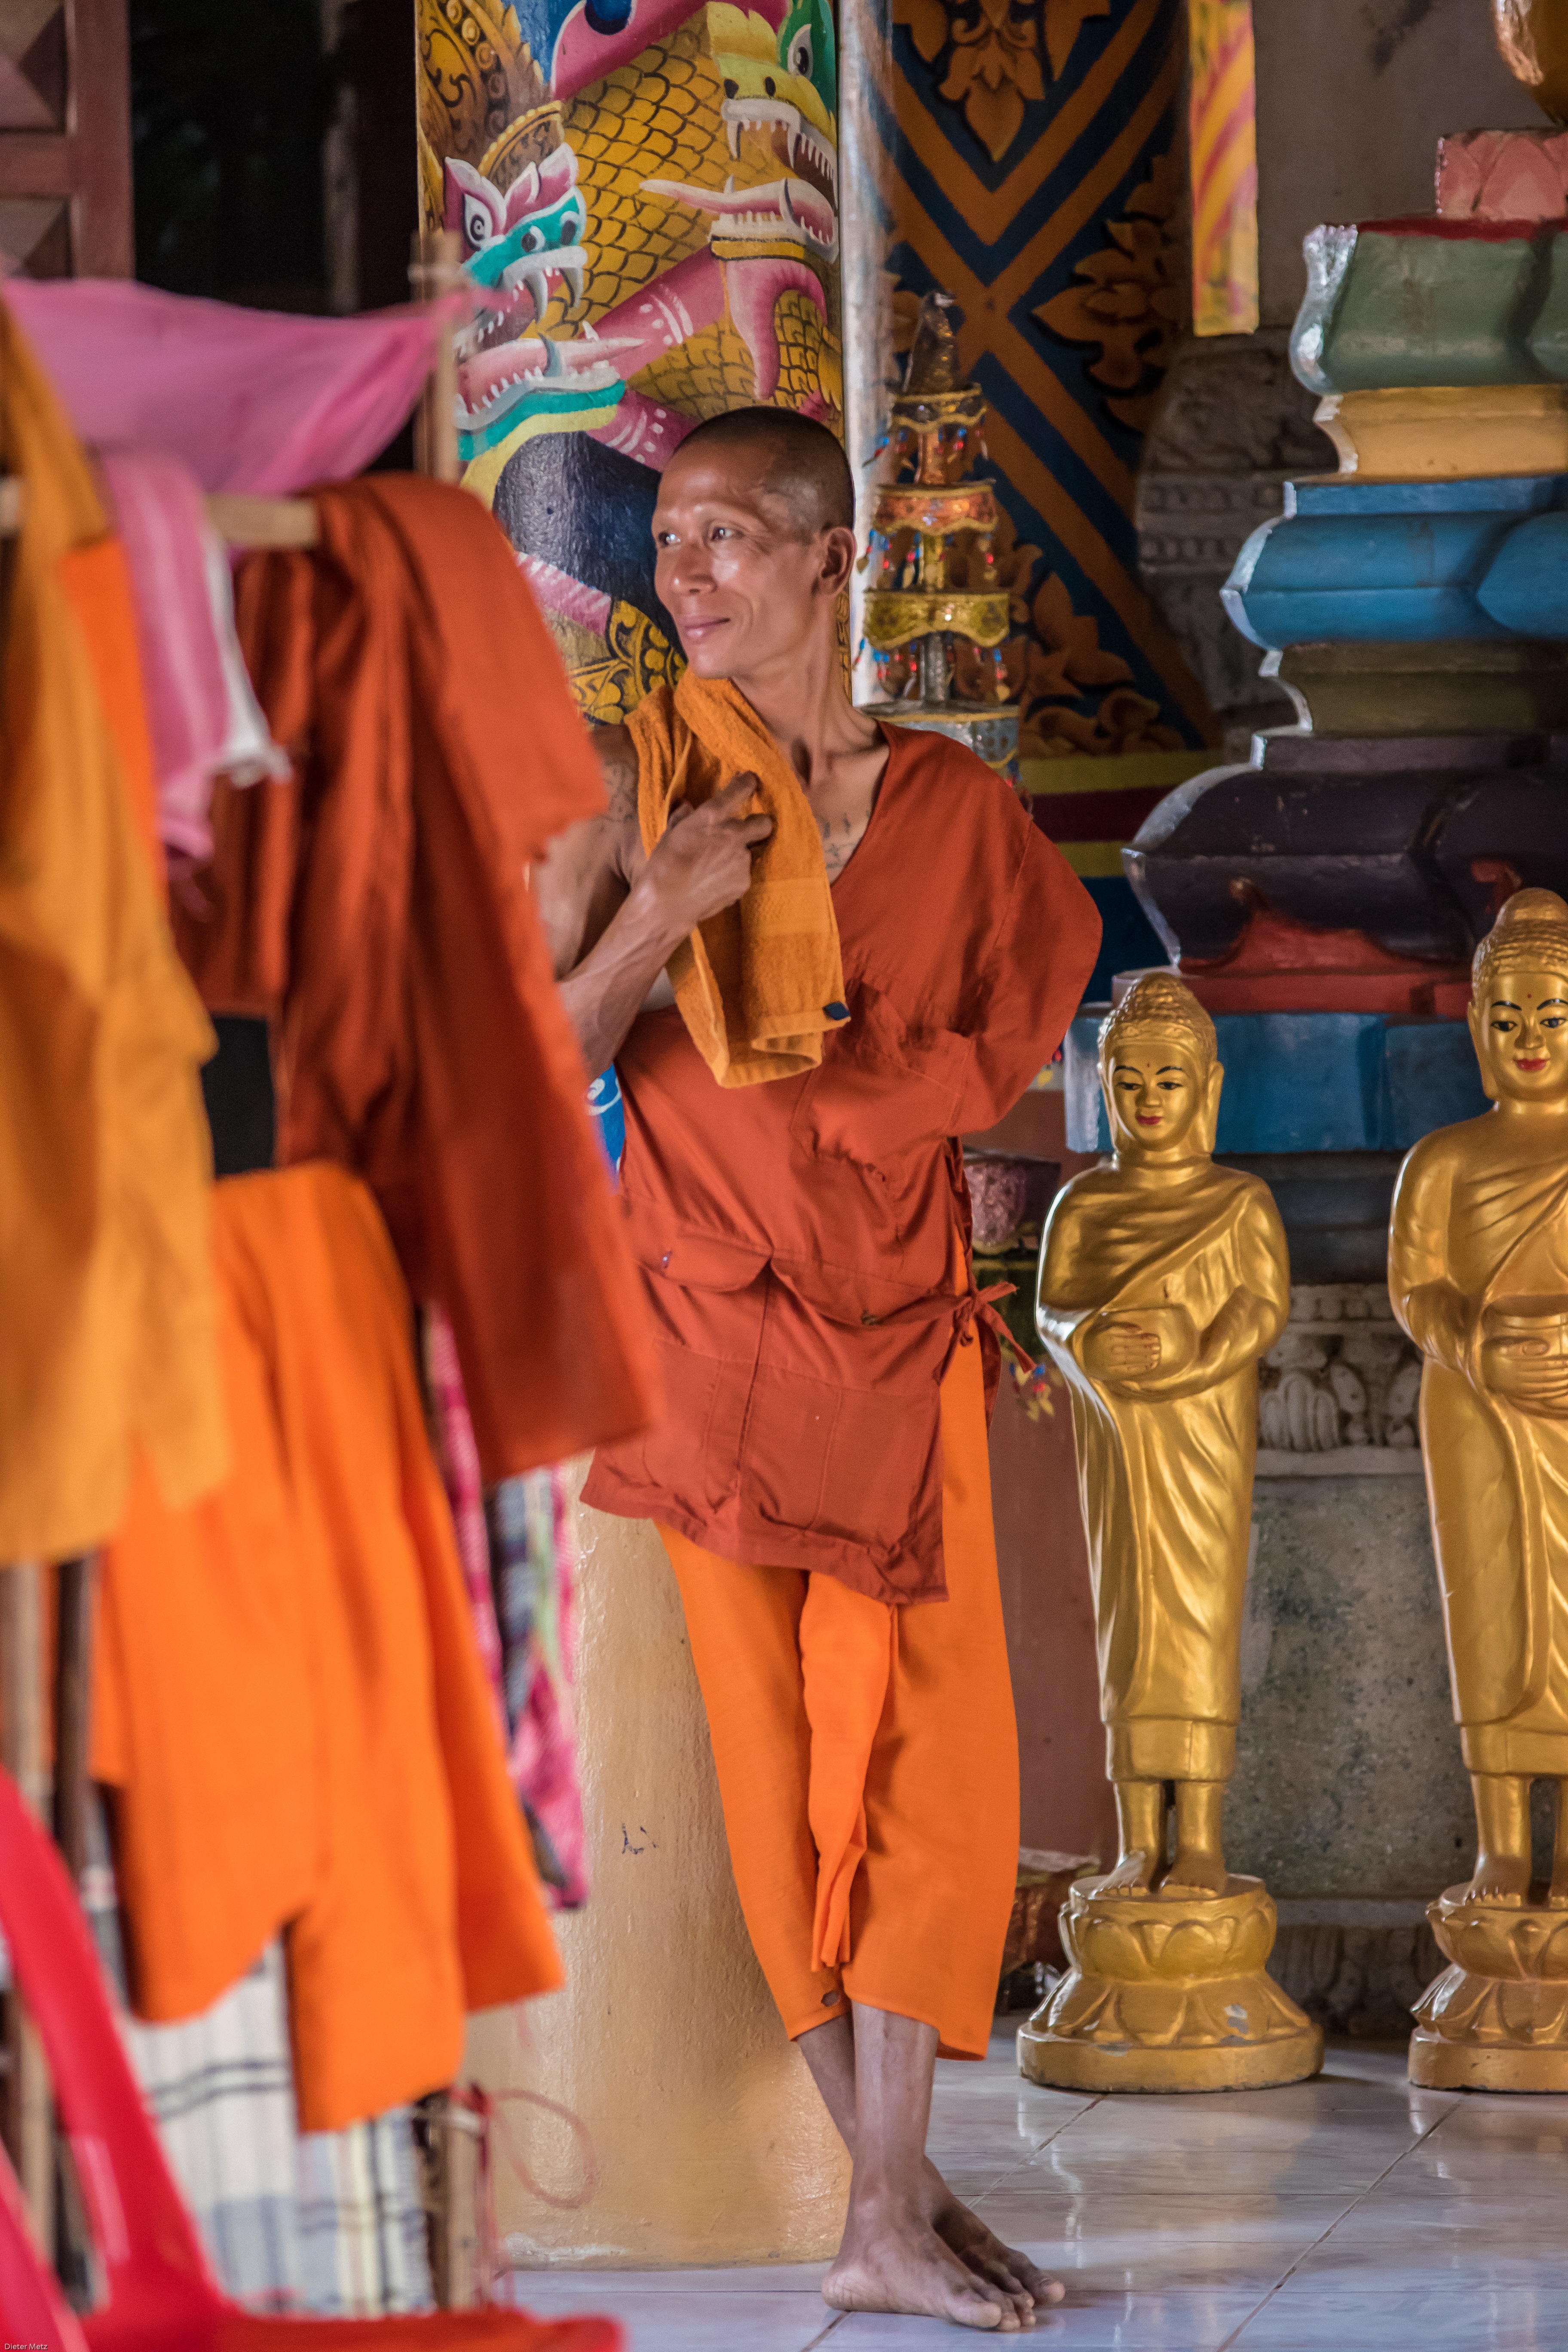
monk, buddhist, buddhism, religion, asia, profession, cool image, meditation, temple, faith, lama, holy, tradition, cool photo, enlightenment, kambotscha, religious institute